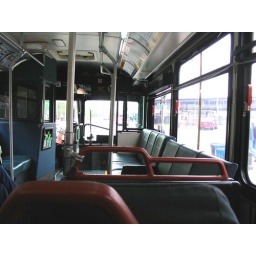
Inside the free no.99 bus that travels across the waterfront and into Chinatown/International district on Jackson street in Seattle.